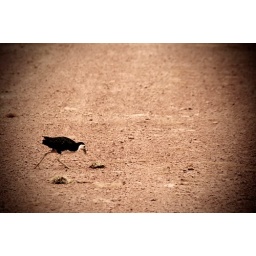
A bird scouts around the laterite road for food.